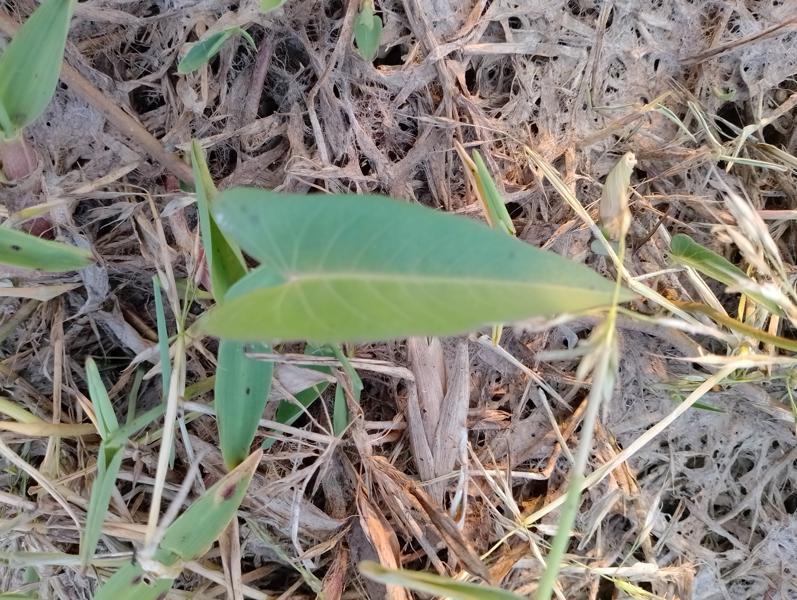
Weed species: Ipomoea aquatic